Israeli Public Broadcasting Corporation

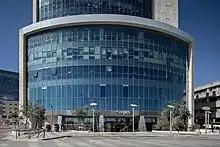
The corporation's main building in Jerusalem, pictured in June 2023

In September 2014, the Israeli Public Broadcasting Corporation began operations. Eldad Koblenz was appointed head of the corporation in March 2015. The chairman of the board of directors is Gil Omer. On 7 June 2016, Shlomi Abrhm Globrzon was appointed director of the news department. By November 2016, about 600 employees were recruited to the company (mainly managers, finance and technology). The manpower budget allocated for recruitment enabled the recruitment of 912 employees.